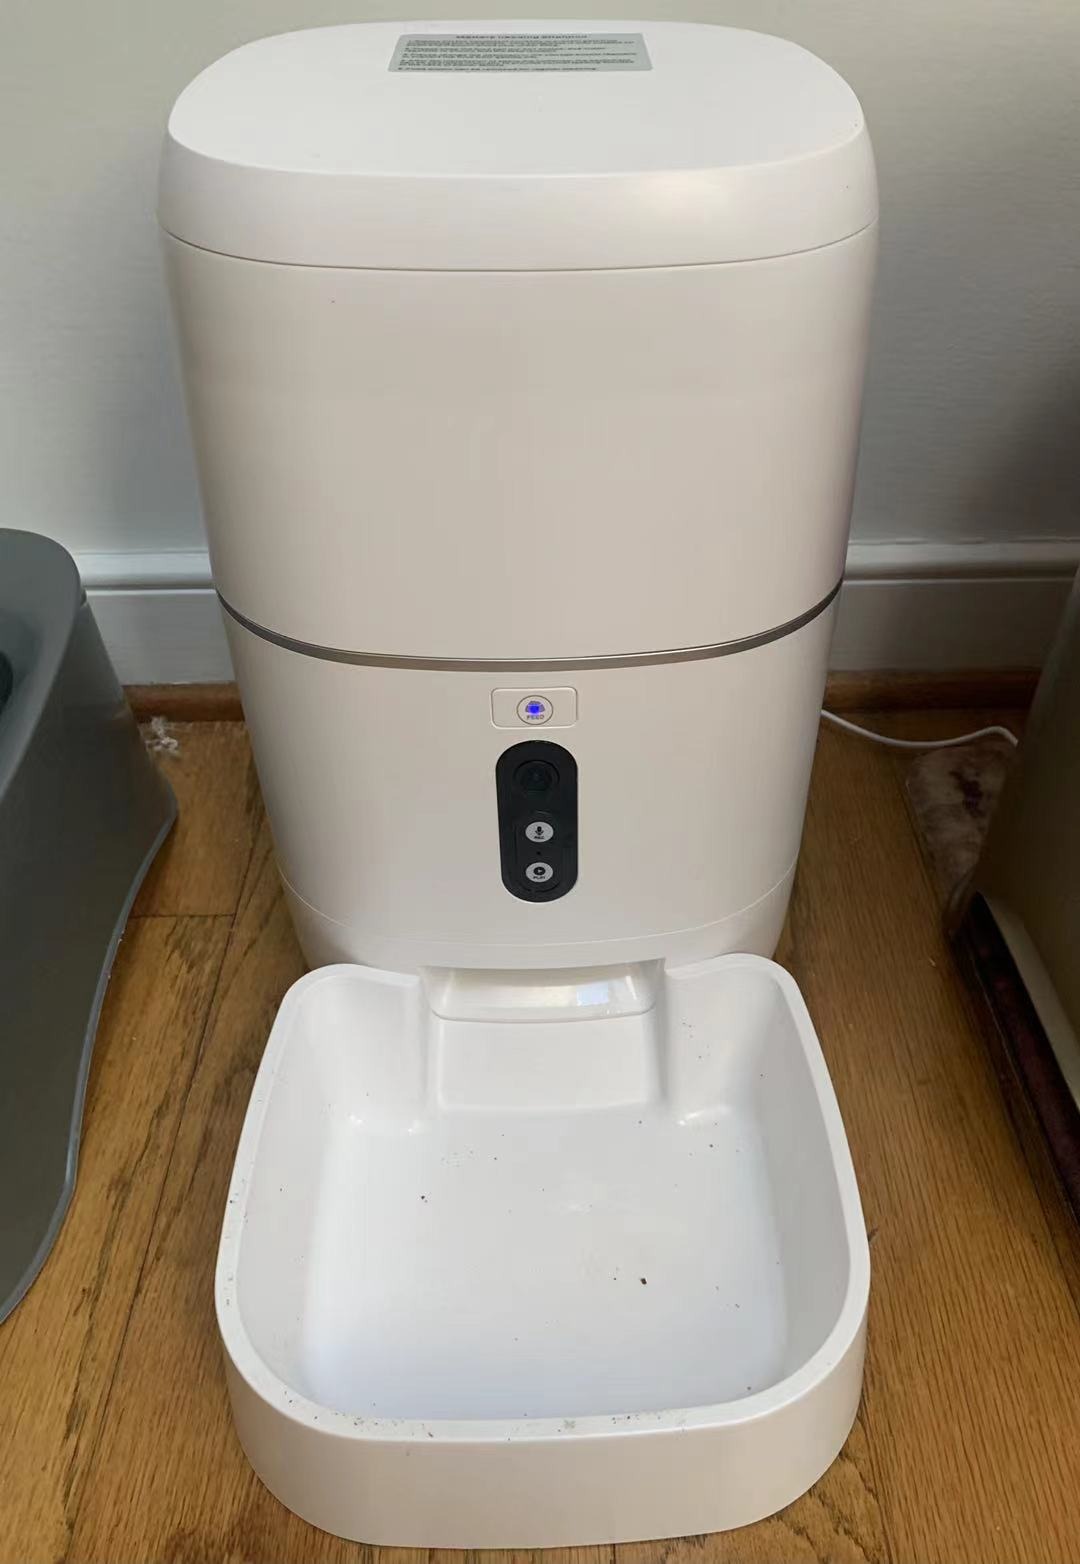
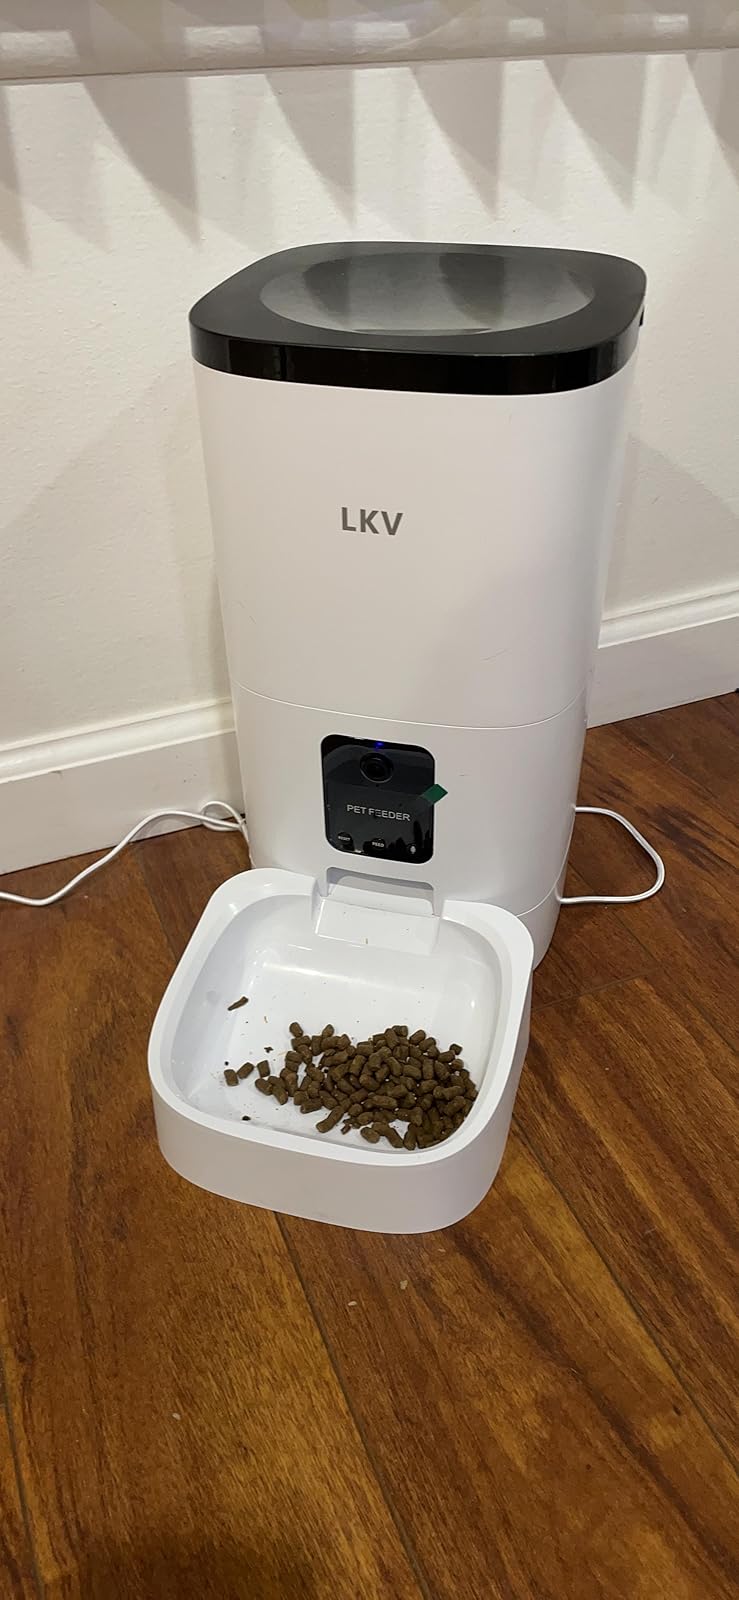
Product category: items_feeder
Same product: no